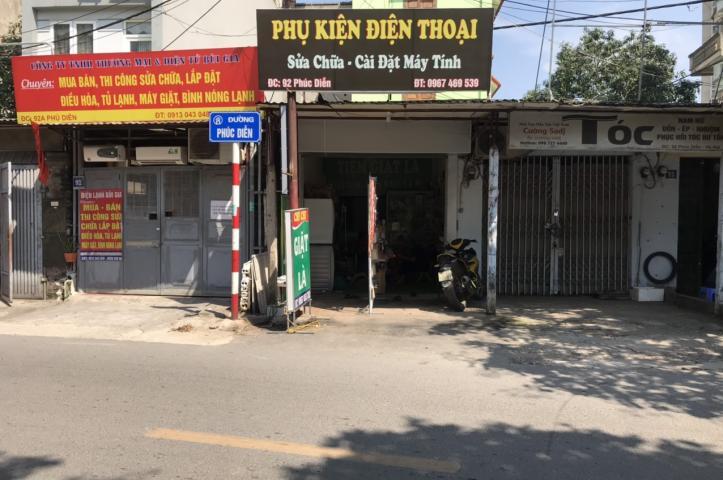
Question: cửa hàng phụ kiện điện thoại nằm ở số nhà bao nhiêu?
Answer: số 92